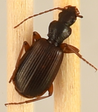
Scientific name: Cymindis unicolor
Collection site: Niwot Ridge NEON (NIWO), plot NIWO_005